Brugg

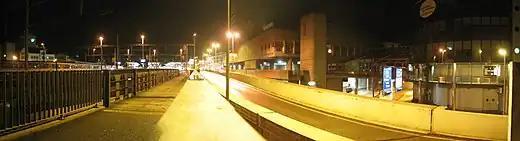
Brugg Mainstation

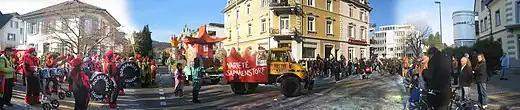
Fasnacht in Brugg

Archeological discoveries from the prehistoric era are scant. Two blades and fragments of a stone ax from the early Stone Age as well as a sickle from the Bronze Age are all that have been unearthed.